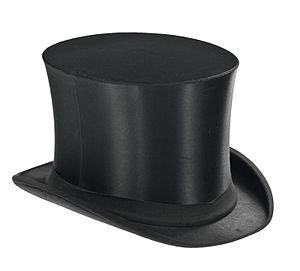
Un haut-de-forme est un chapeau à calotte haute et cylindrique qui se porte généralement avec la redingote ou l'habit.
Arsène Lupin est un personnage de fiction français créé par Maurice Leblanc. Ce gentleman cambrioleur est particulièrement connu pour son talent à user de déguisements et changer d'identité pour commettre ses délits.